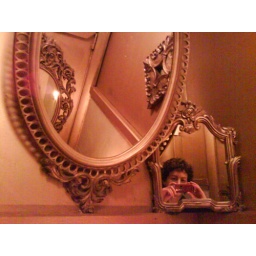
mirrors in the bathroom